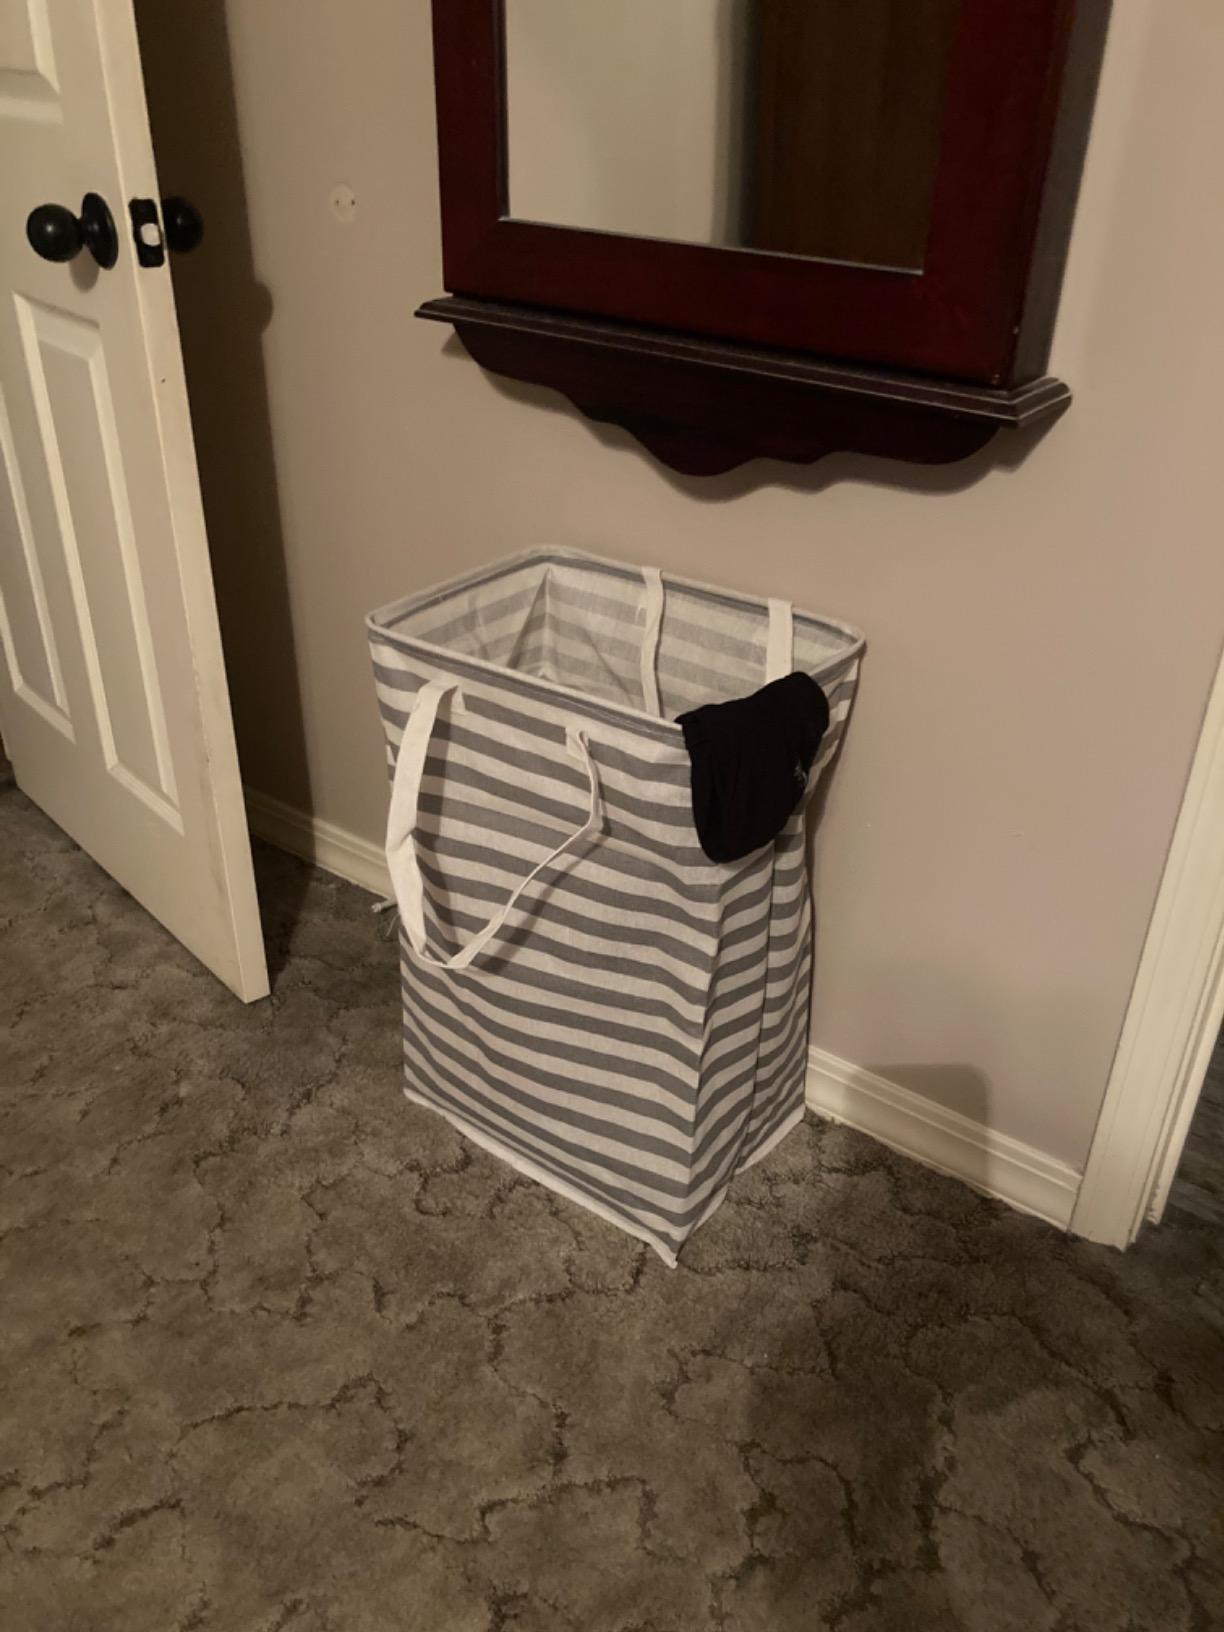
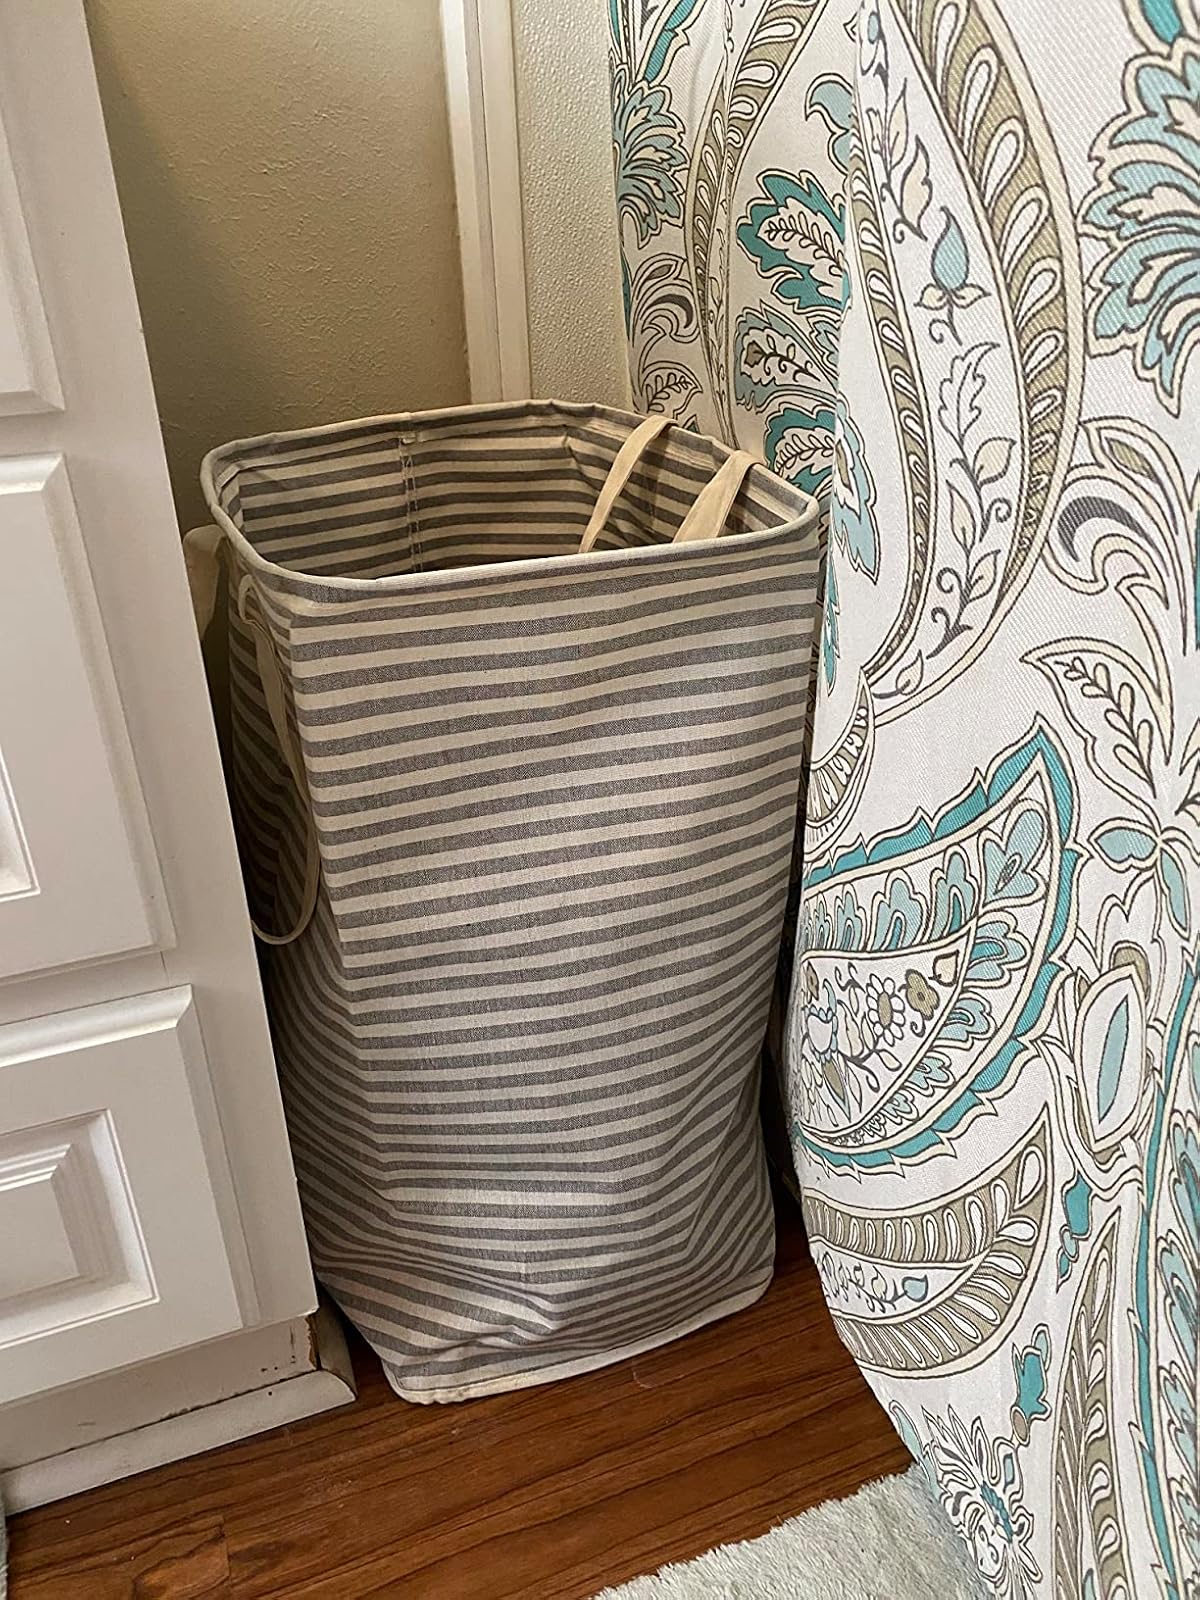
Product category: items_hamper
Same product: no